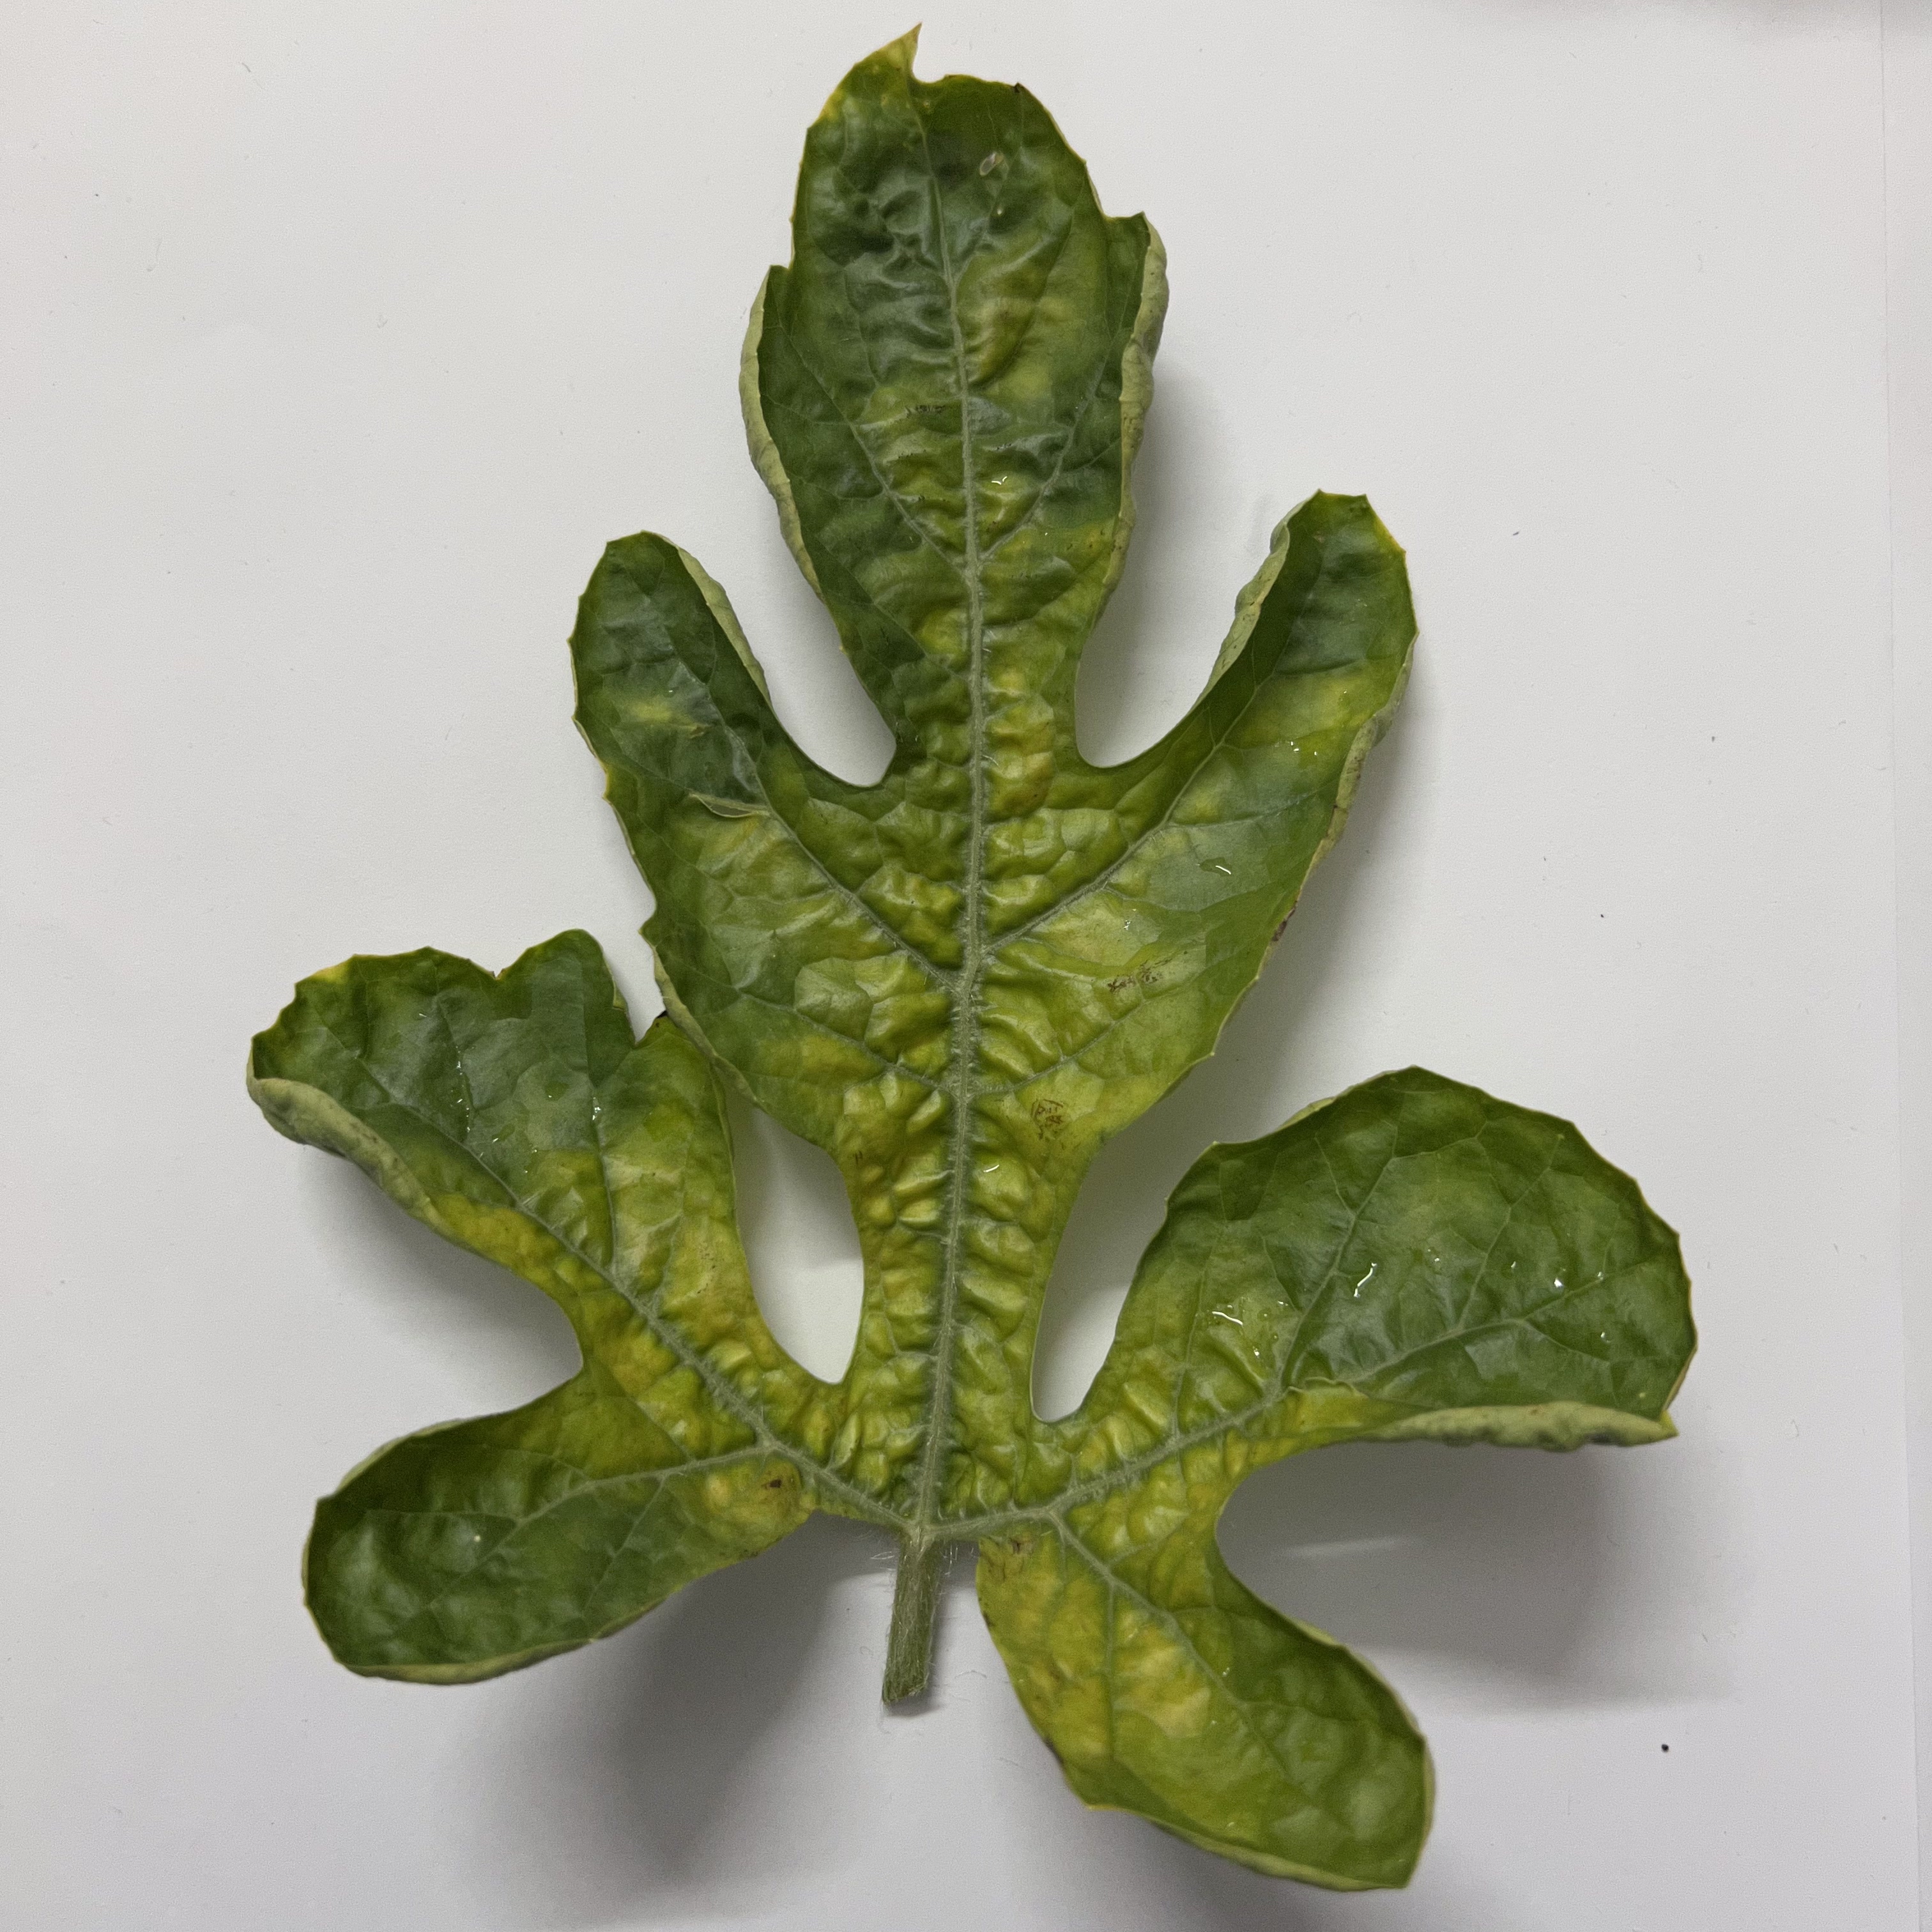
Label: Mosaic_Virus